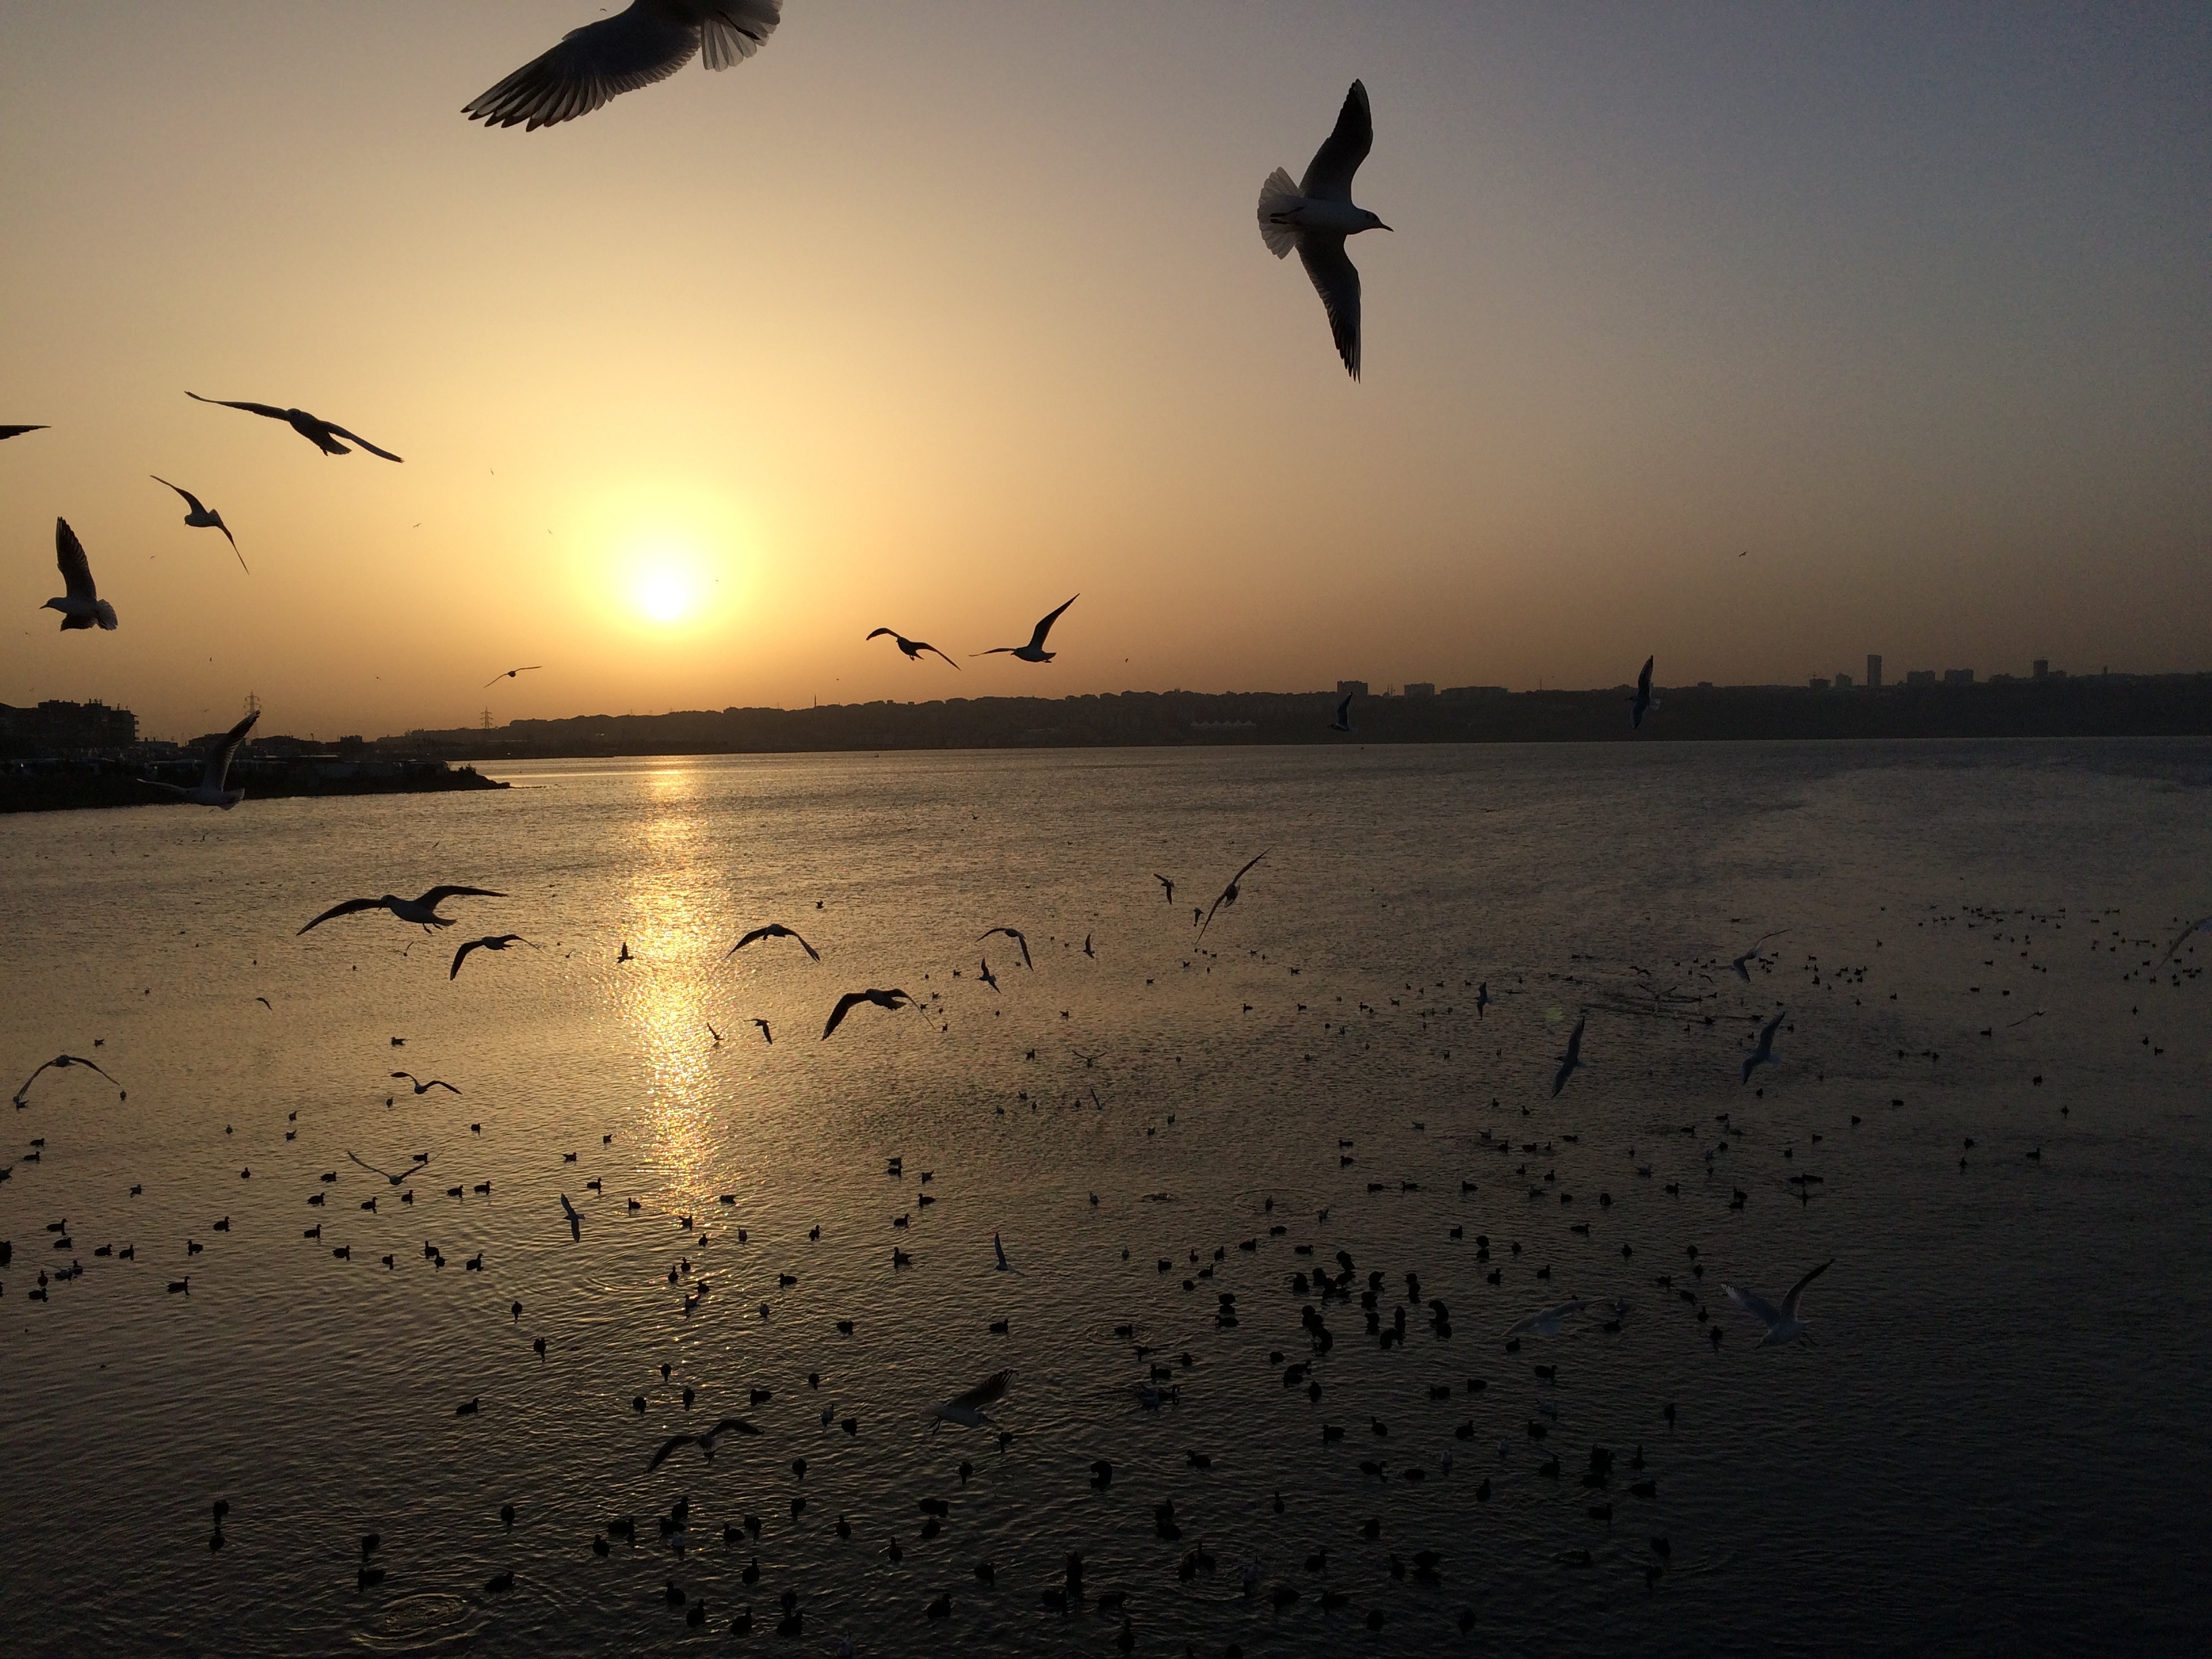
beach, sea, nature, ocean, horizon, silhouette, bird, sky, sun, sunrise, sunset, sunlight, morning, wave, lake, dawn, seabird, flock, dusk, evening, reflection, gull, clouds, turkey, istanbul, k k ekmece